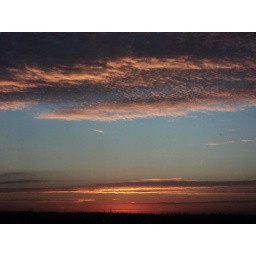
Beautiful sunset from the 6th floor of the Universal Music building in Hammersmith